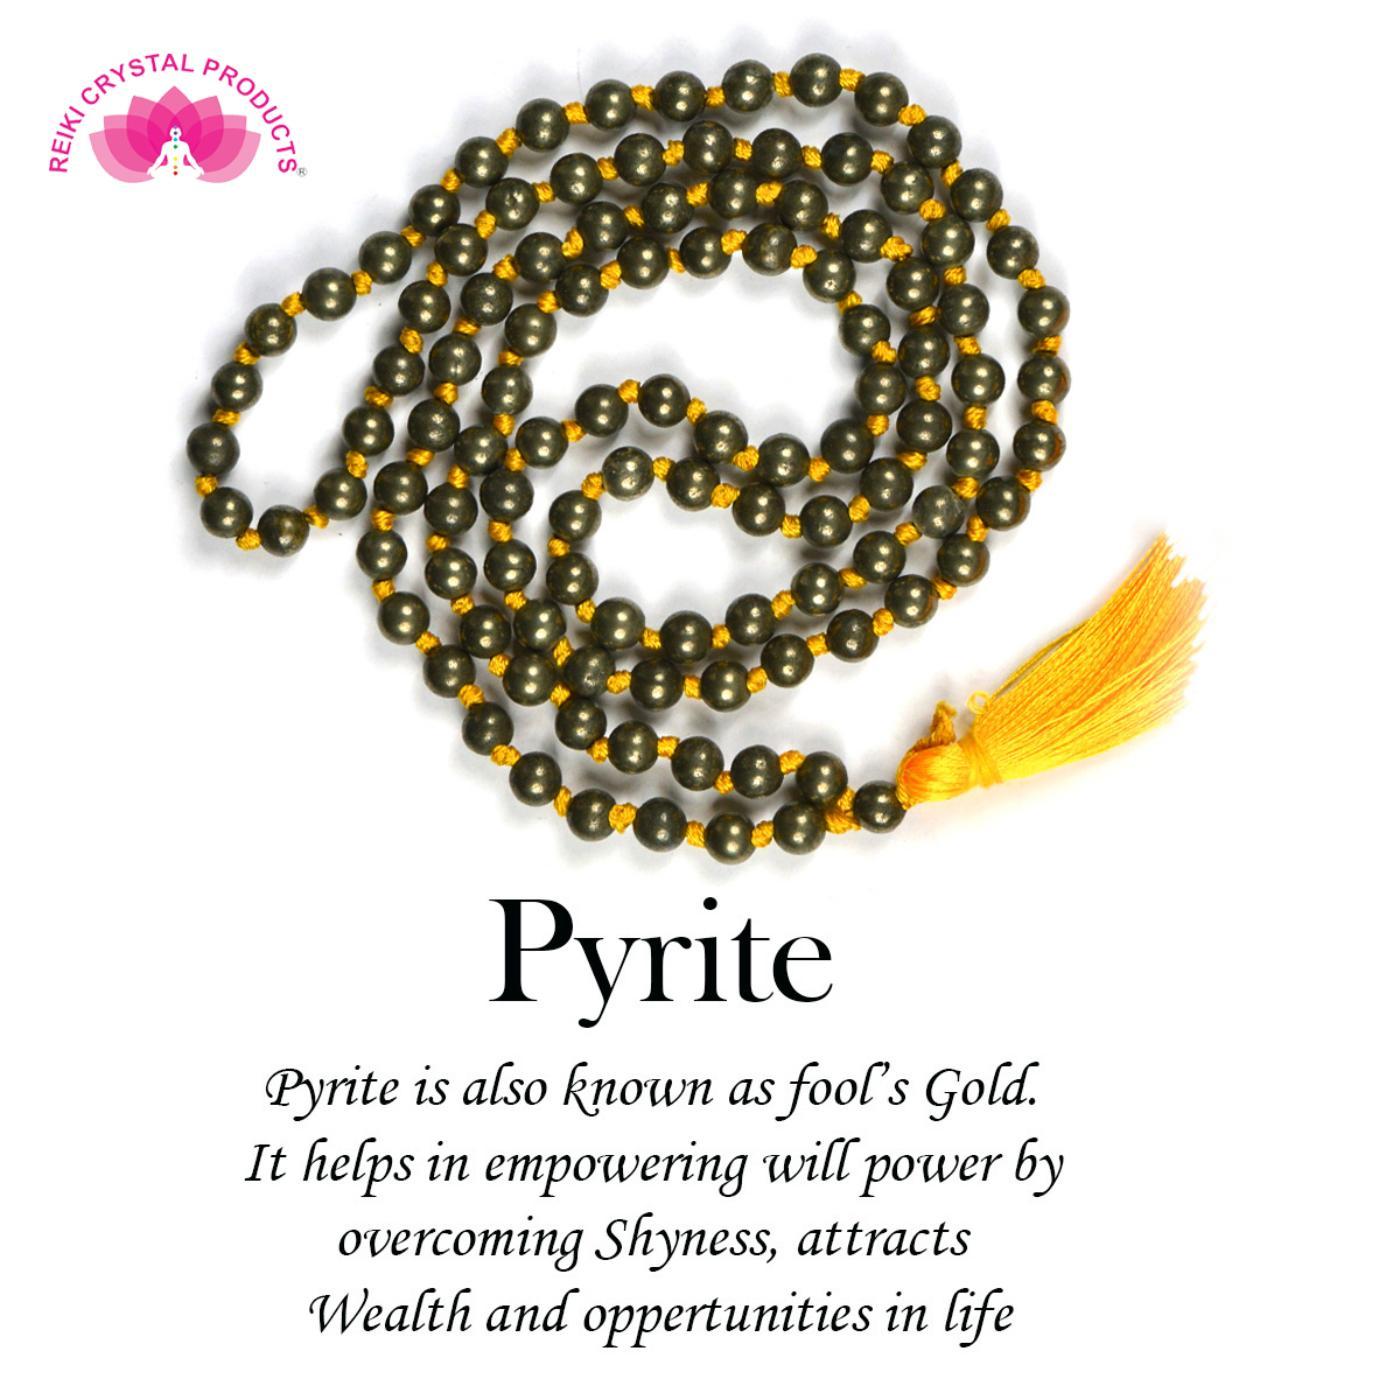
Reiki Crystal Products Natural Pyrite 6 mm Round 108 Bead Mala / Necklace Crystal Stone Mala for Unisex
Type: Necklaces & Pendants
Brand: Reiki Crystal Products
Price: Rs. 1075
Hand Made Natural Crystal Stone/ Necklace | Length : 26 Inch. | Stone Size - 6 mm | Shape Round | | Charged By Reiki Grand Master & Vastu Expert
Features: Hand Made Natural Crystal Stone / Necklace | Length : 26 Inch. | Stone Size - 6 mm | Shape Round | Charged By Reiki Grand Master & Vastu Expert,Natural Healing Crystal Stone Mala for Reiki Healing, Crystal Healing, Numerology, Tarot, Astrology & Feng Shui,100% Authentic, Original and Natural Healing Stone / Crystal Mala - small holes, crack marks on the surface or inside the stones are often visible,Material : Natural Healing Stones See Images & Product Description For Healing Properties /Advantages,Stylish Party-Daily-Office-Casual Wear Reiki Healing Stone Mala / Necklace for Men, Women, Boys, Girls. Best for Gifting & Personal Use.
Included: Pack Of 1 X Pyrite 6mm Mala